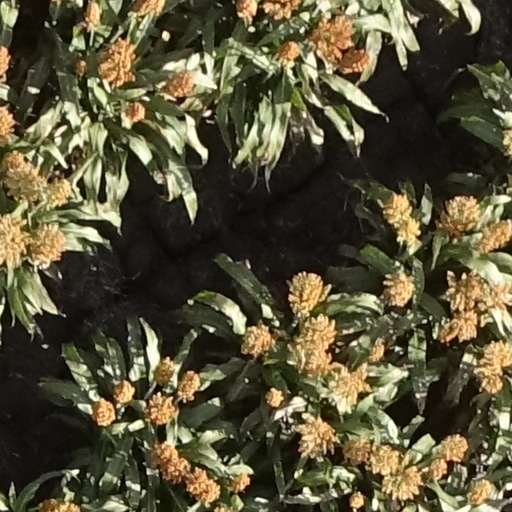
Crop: sorghum